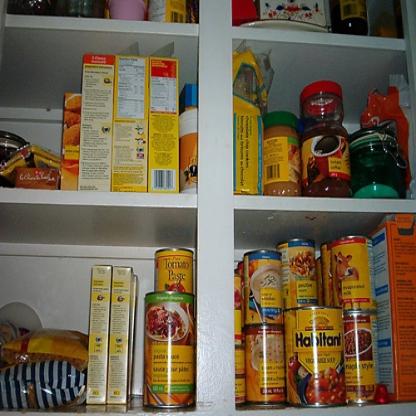
Scene: Indoor